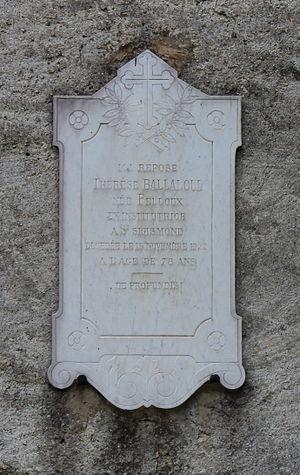
Plaque à Thérèse Ballaloud à Saint-Sigismond.
Saint-Sigismond est une commune française située dans le département de la Haute-Savoie, en région Auvergne-Rhône-Alpes.